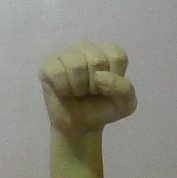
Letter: saad